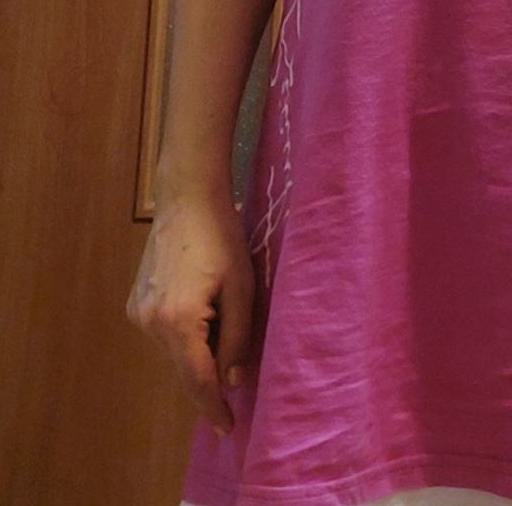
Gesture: no_gesture